Noureddine Bahbouh

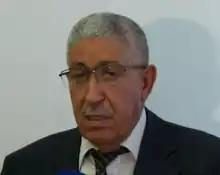
Noureddine Bahbouh

Noureddine Bahbouh (24 January 1949 – 6 August 2021) was the Algerian minister of agriculture in the 1995 government of Mokdad Sifi. He was born in Bordj Bou Arréridj, Algeria, France.